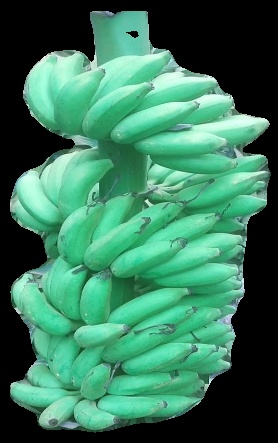
Variety: elakki-bale
Grade: grade1